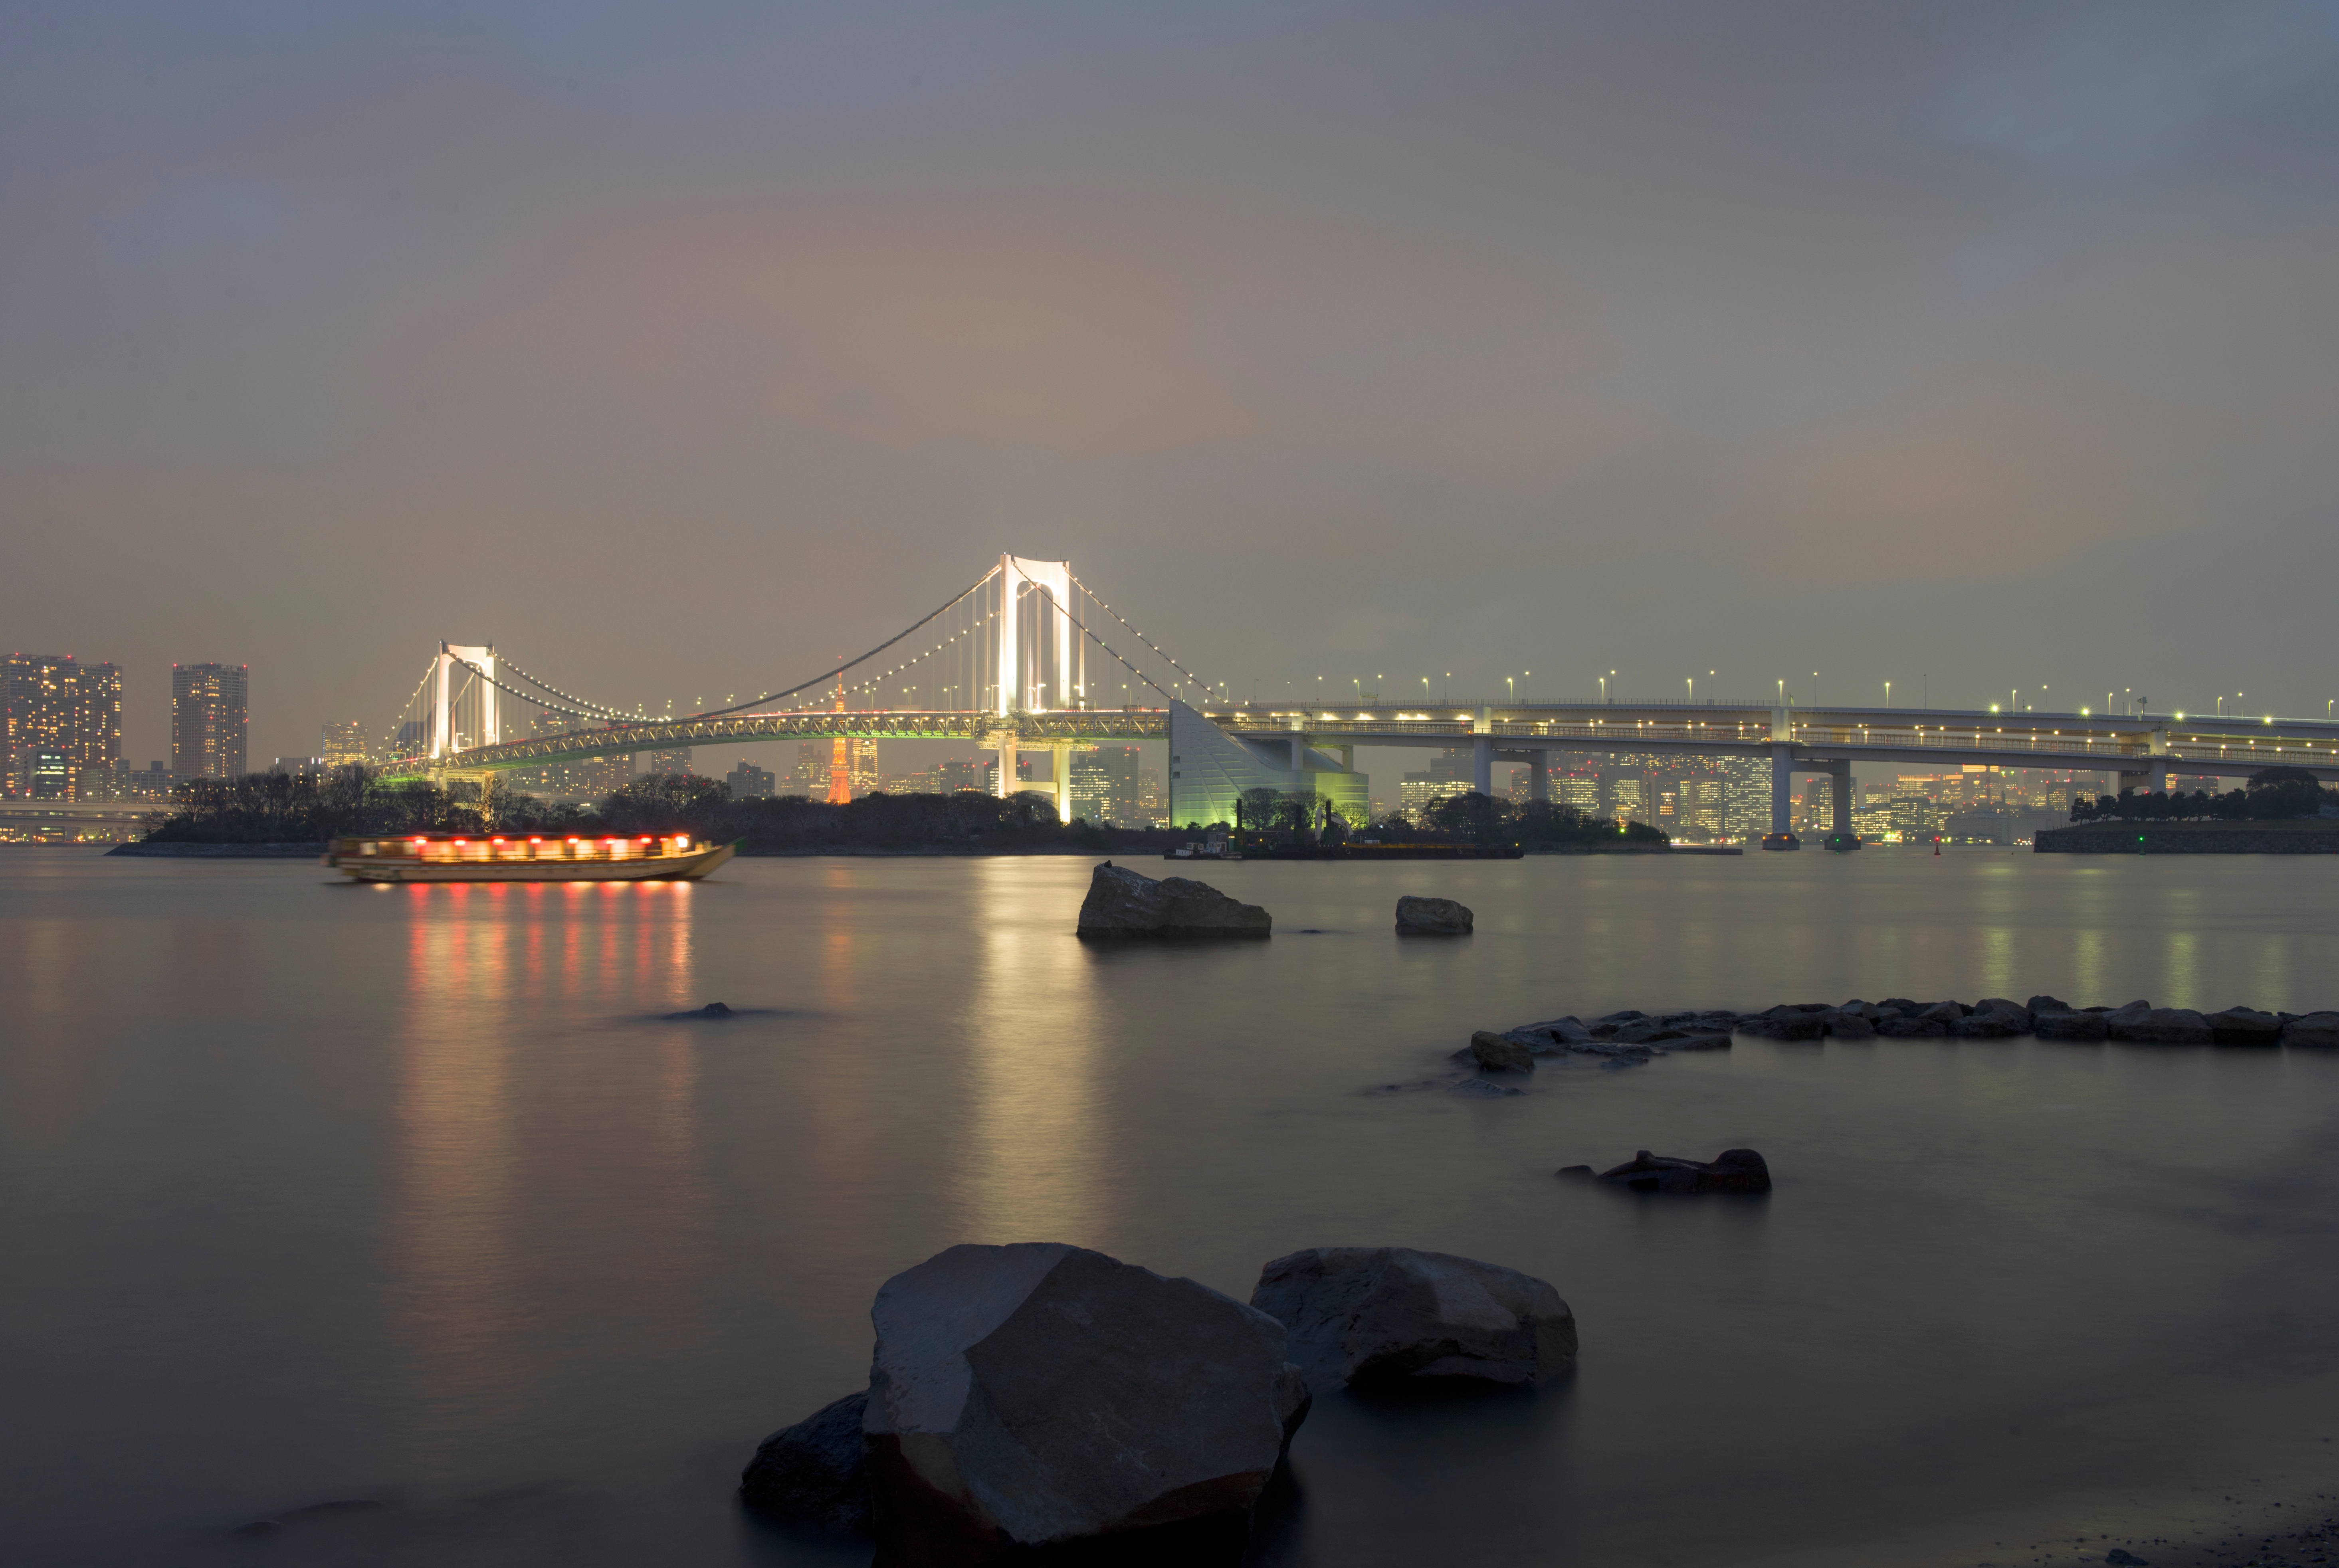
sea, water, bridge, skyline, night, morning, dawn, river, cityscape, dusk, evening, reflection, bay, landmark, atmospheric phenomenon, atmosphere of earth